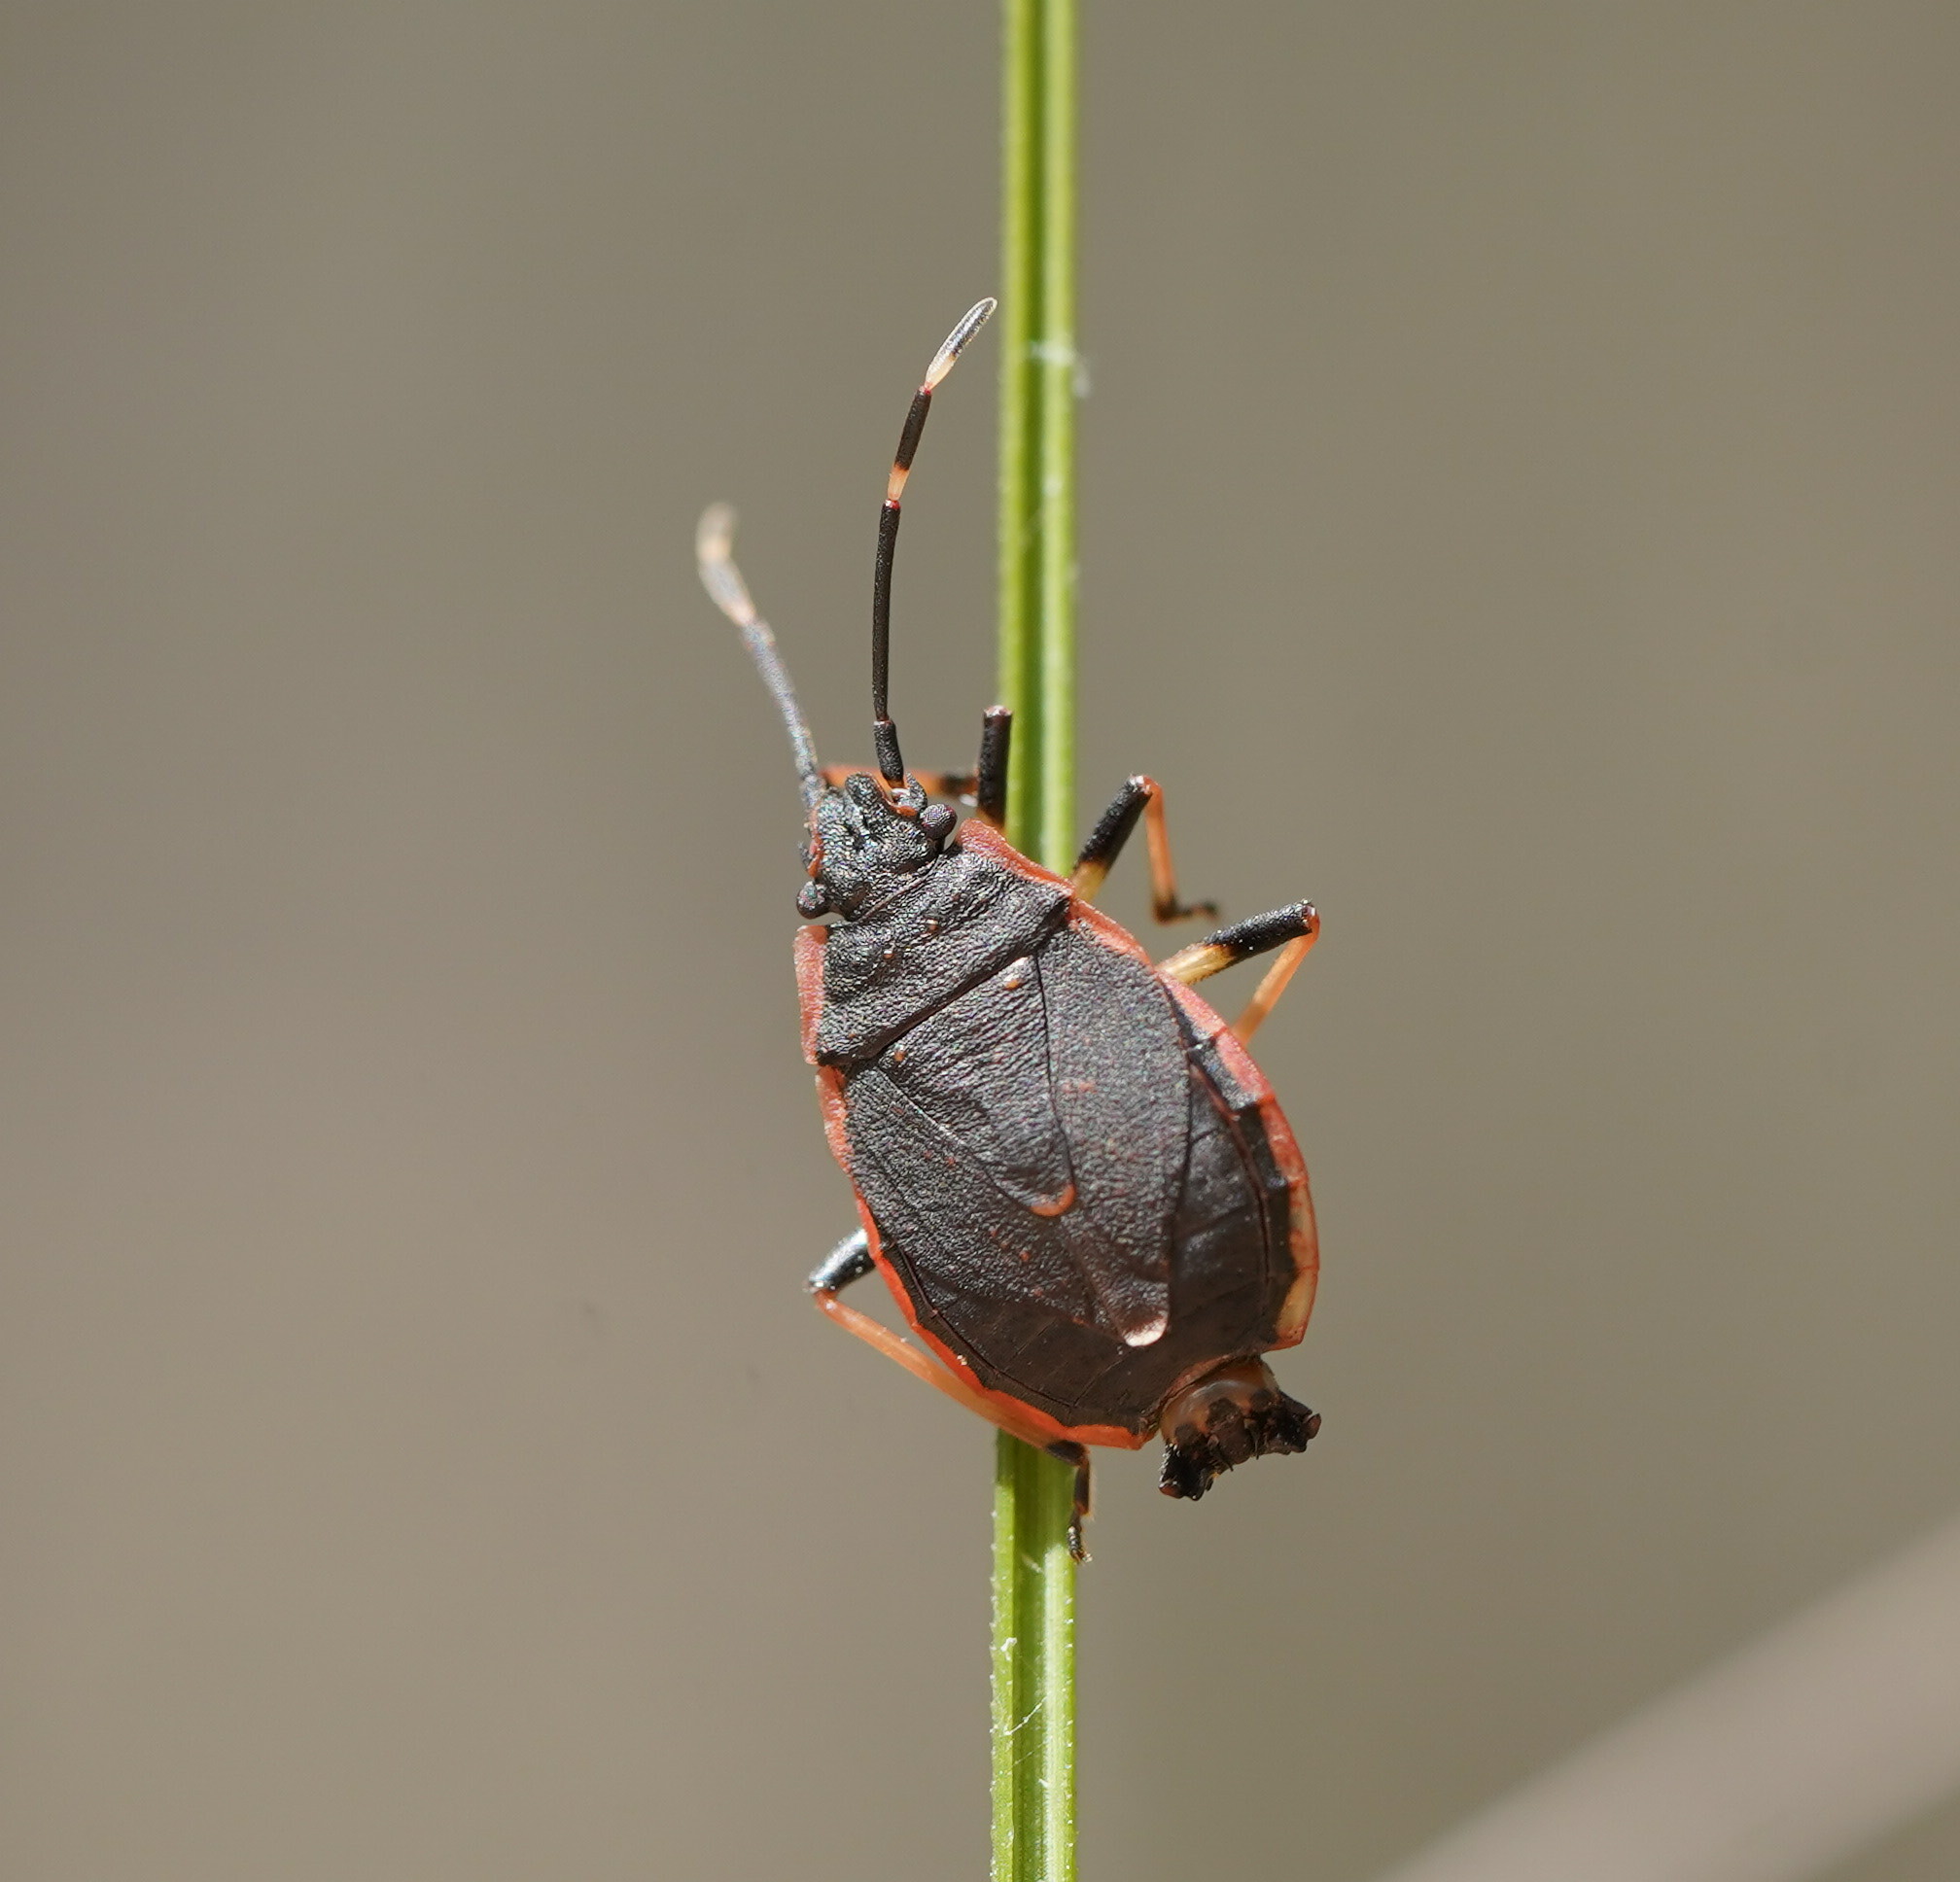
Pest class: stink_bug